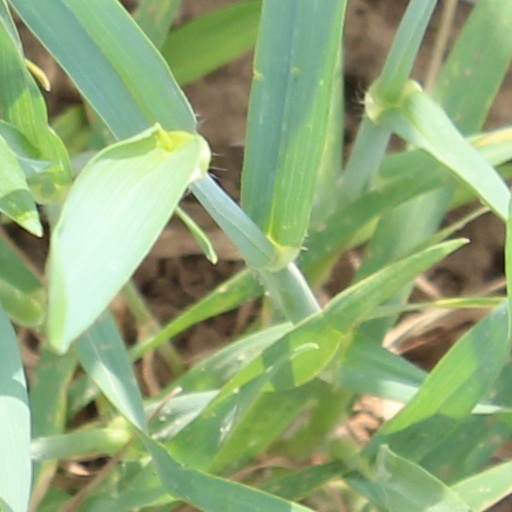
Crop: wheat